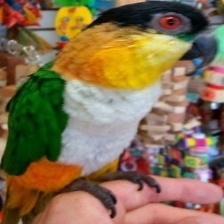
Species: BLACK HEADED CAIQUE
Scientific name: PIONITES MELANOCEPHALUS